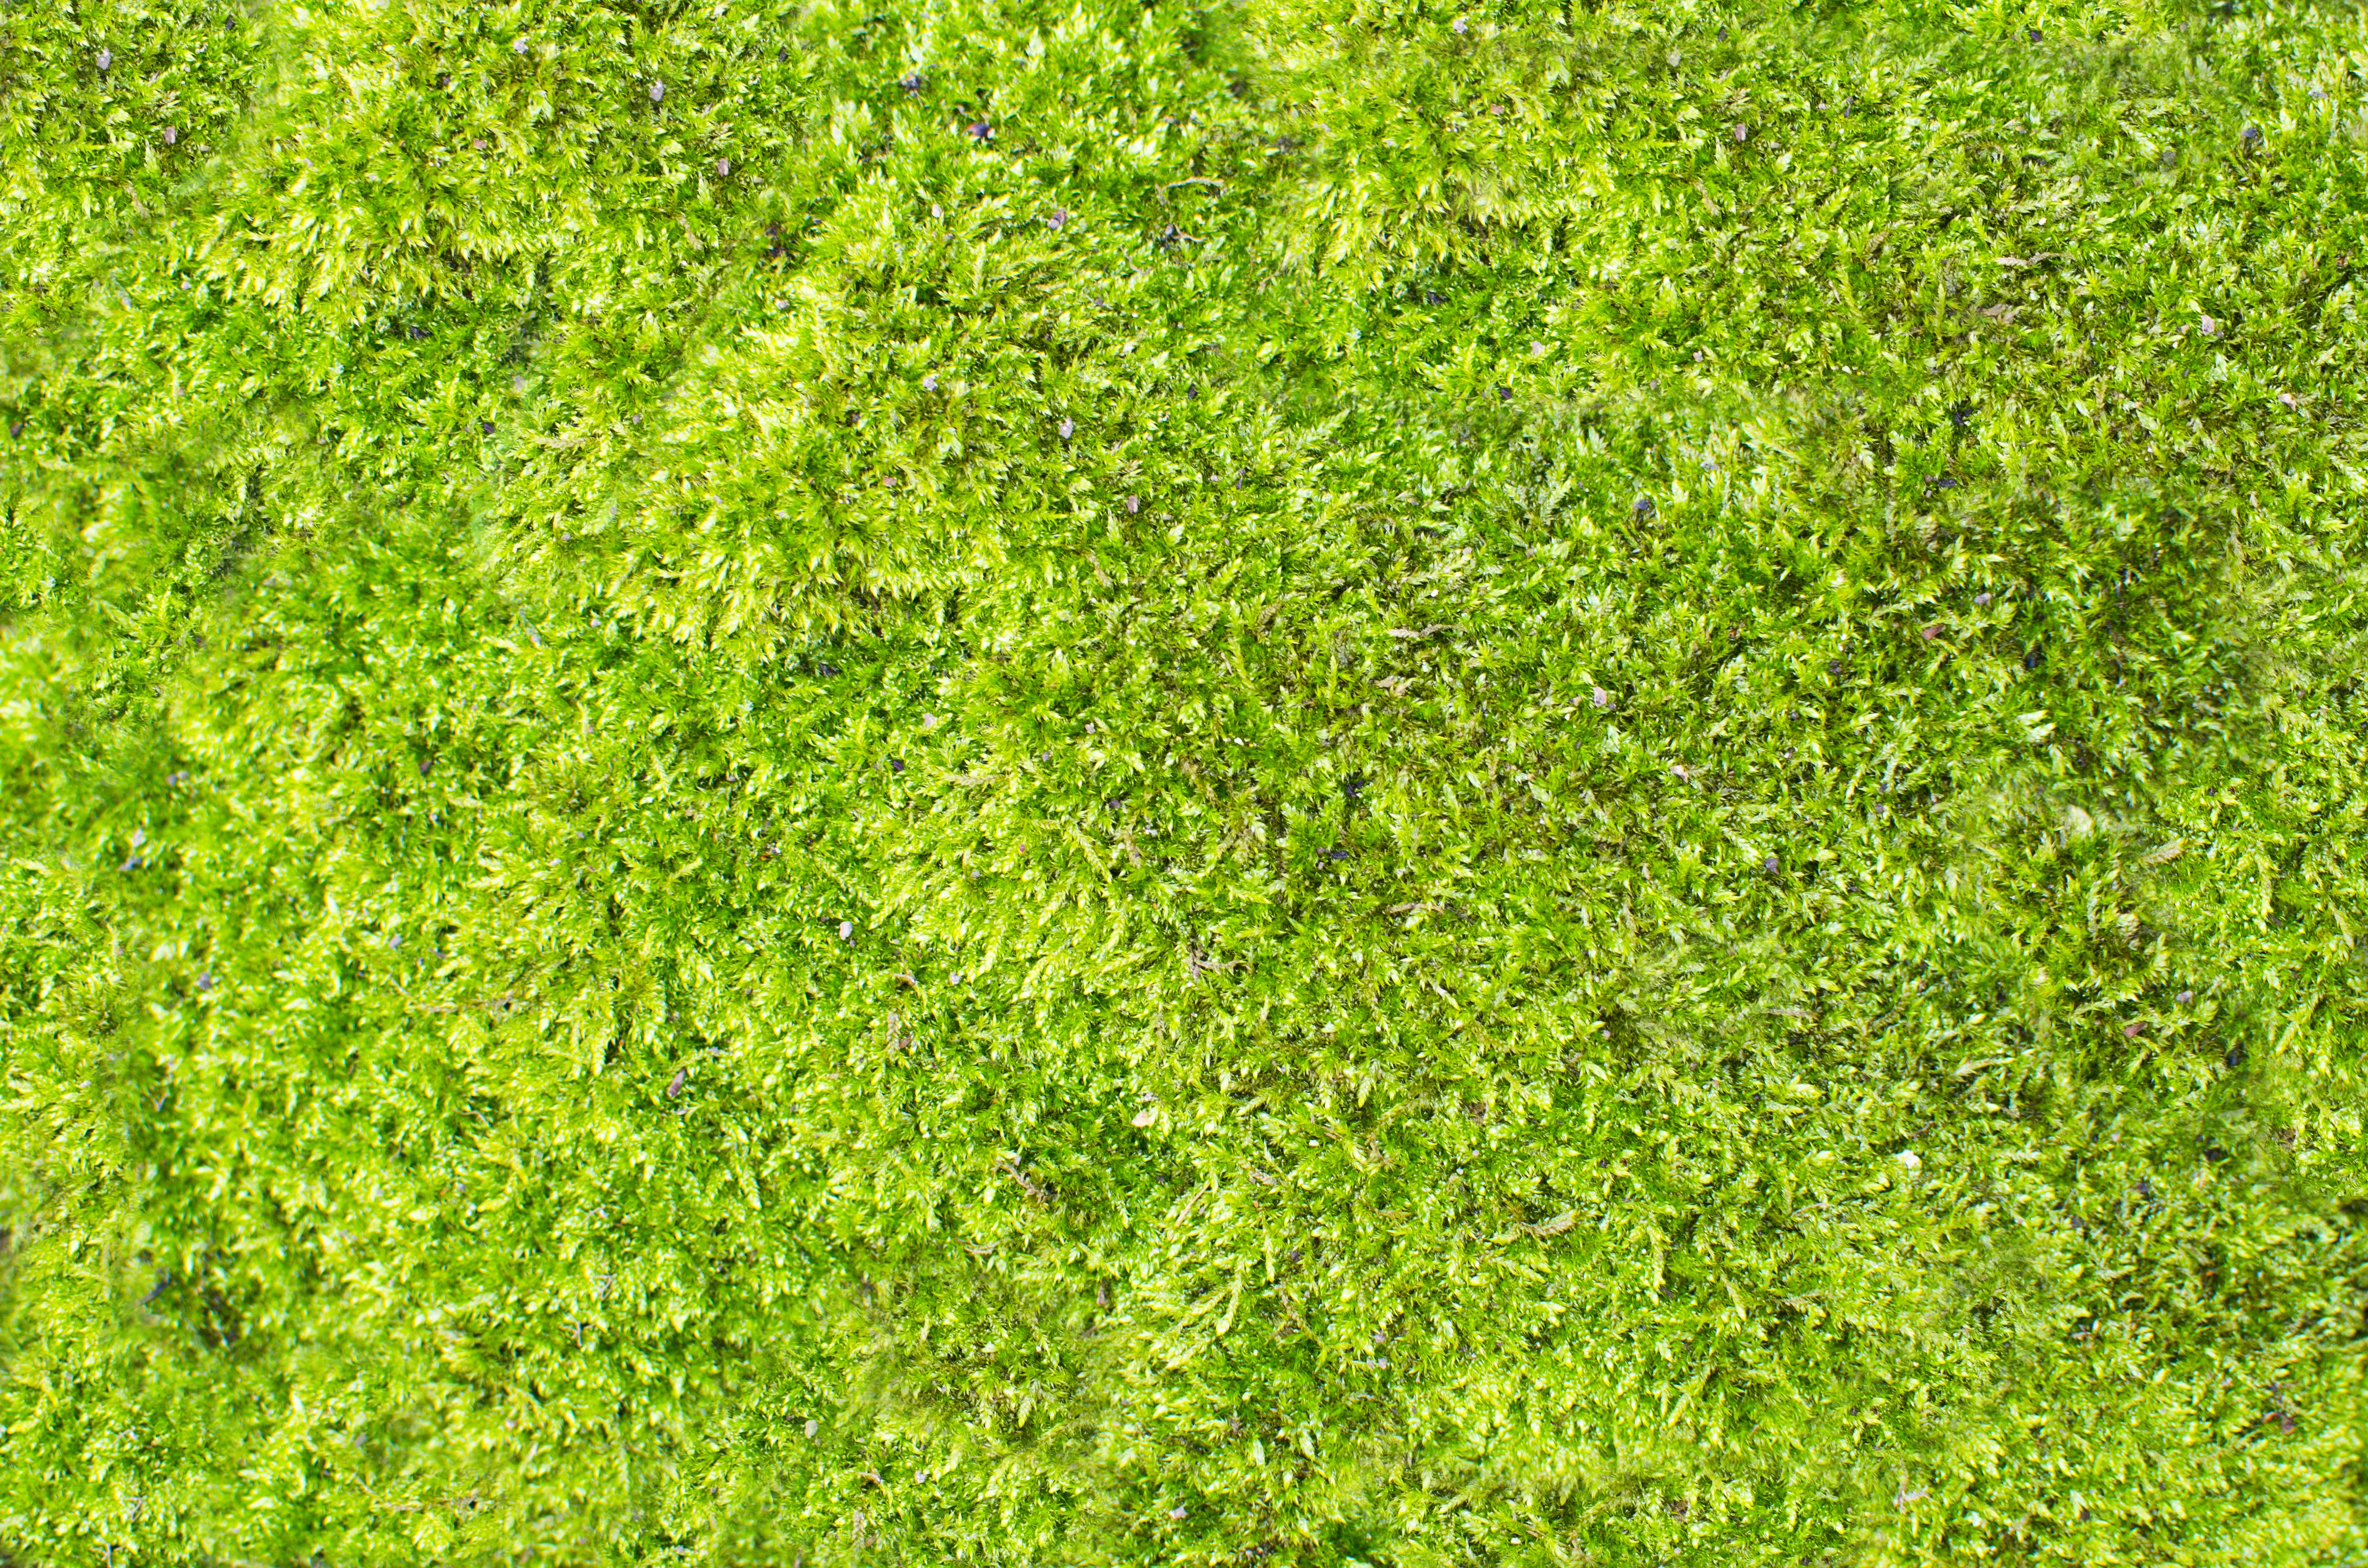
nature, grass, abstract, plant, sport, lawn, meadow, texture, leaf, flower, summer, moss, pattern, green, herb, soil, football, life, background, grassland, shrub, flooring, artificial turf, grass family